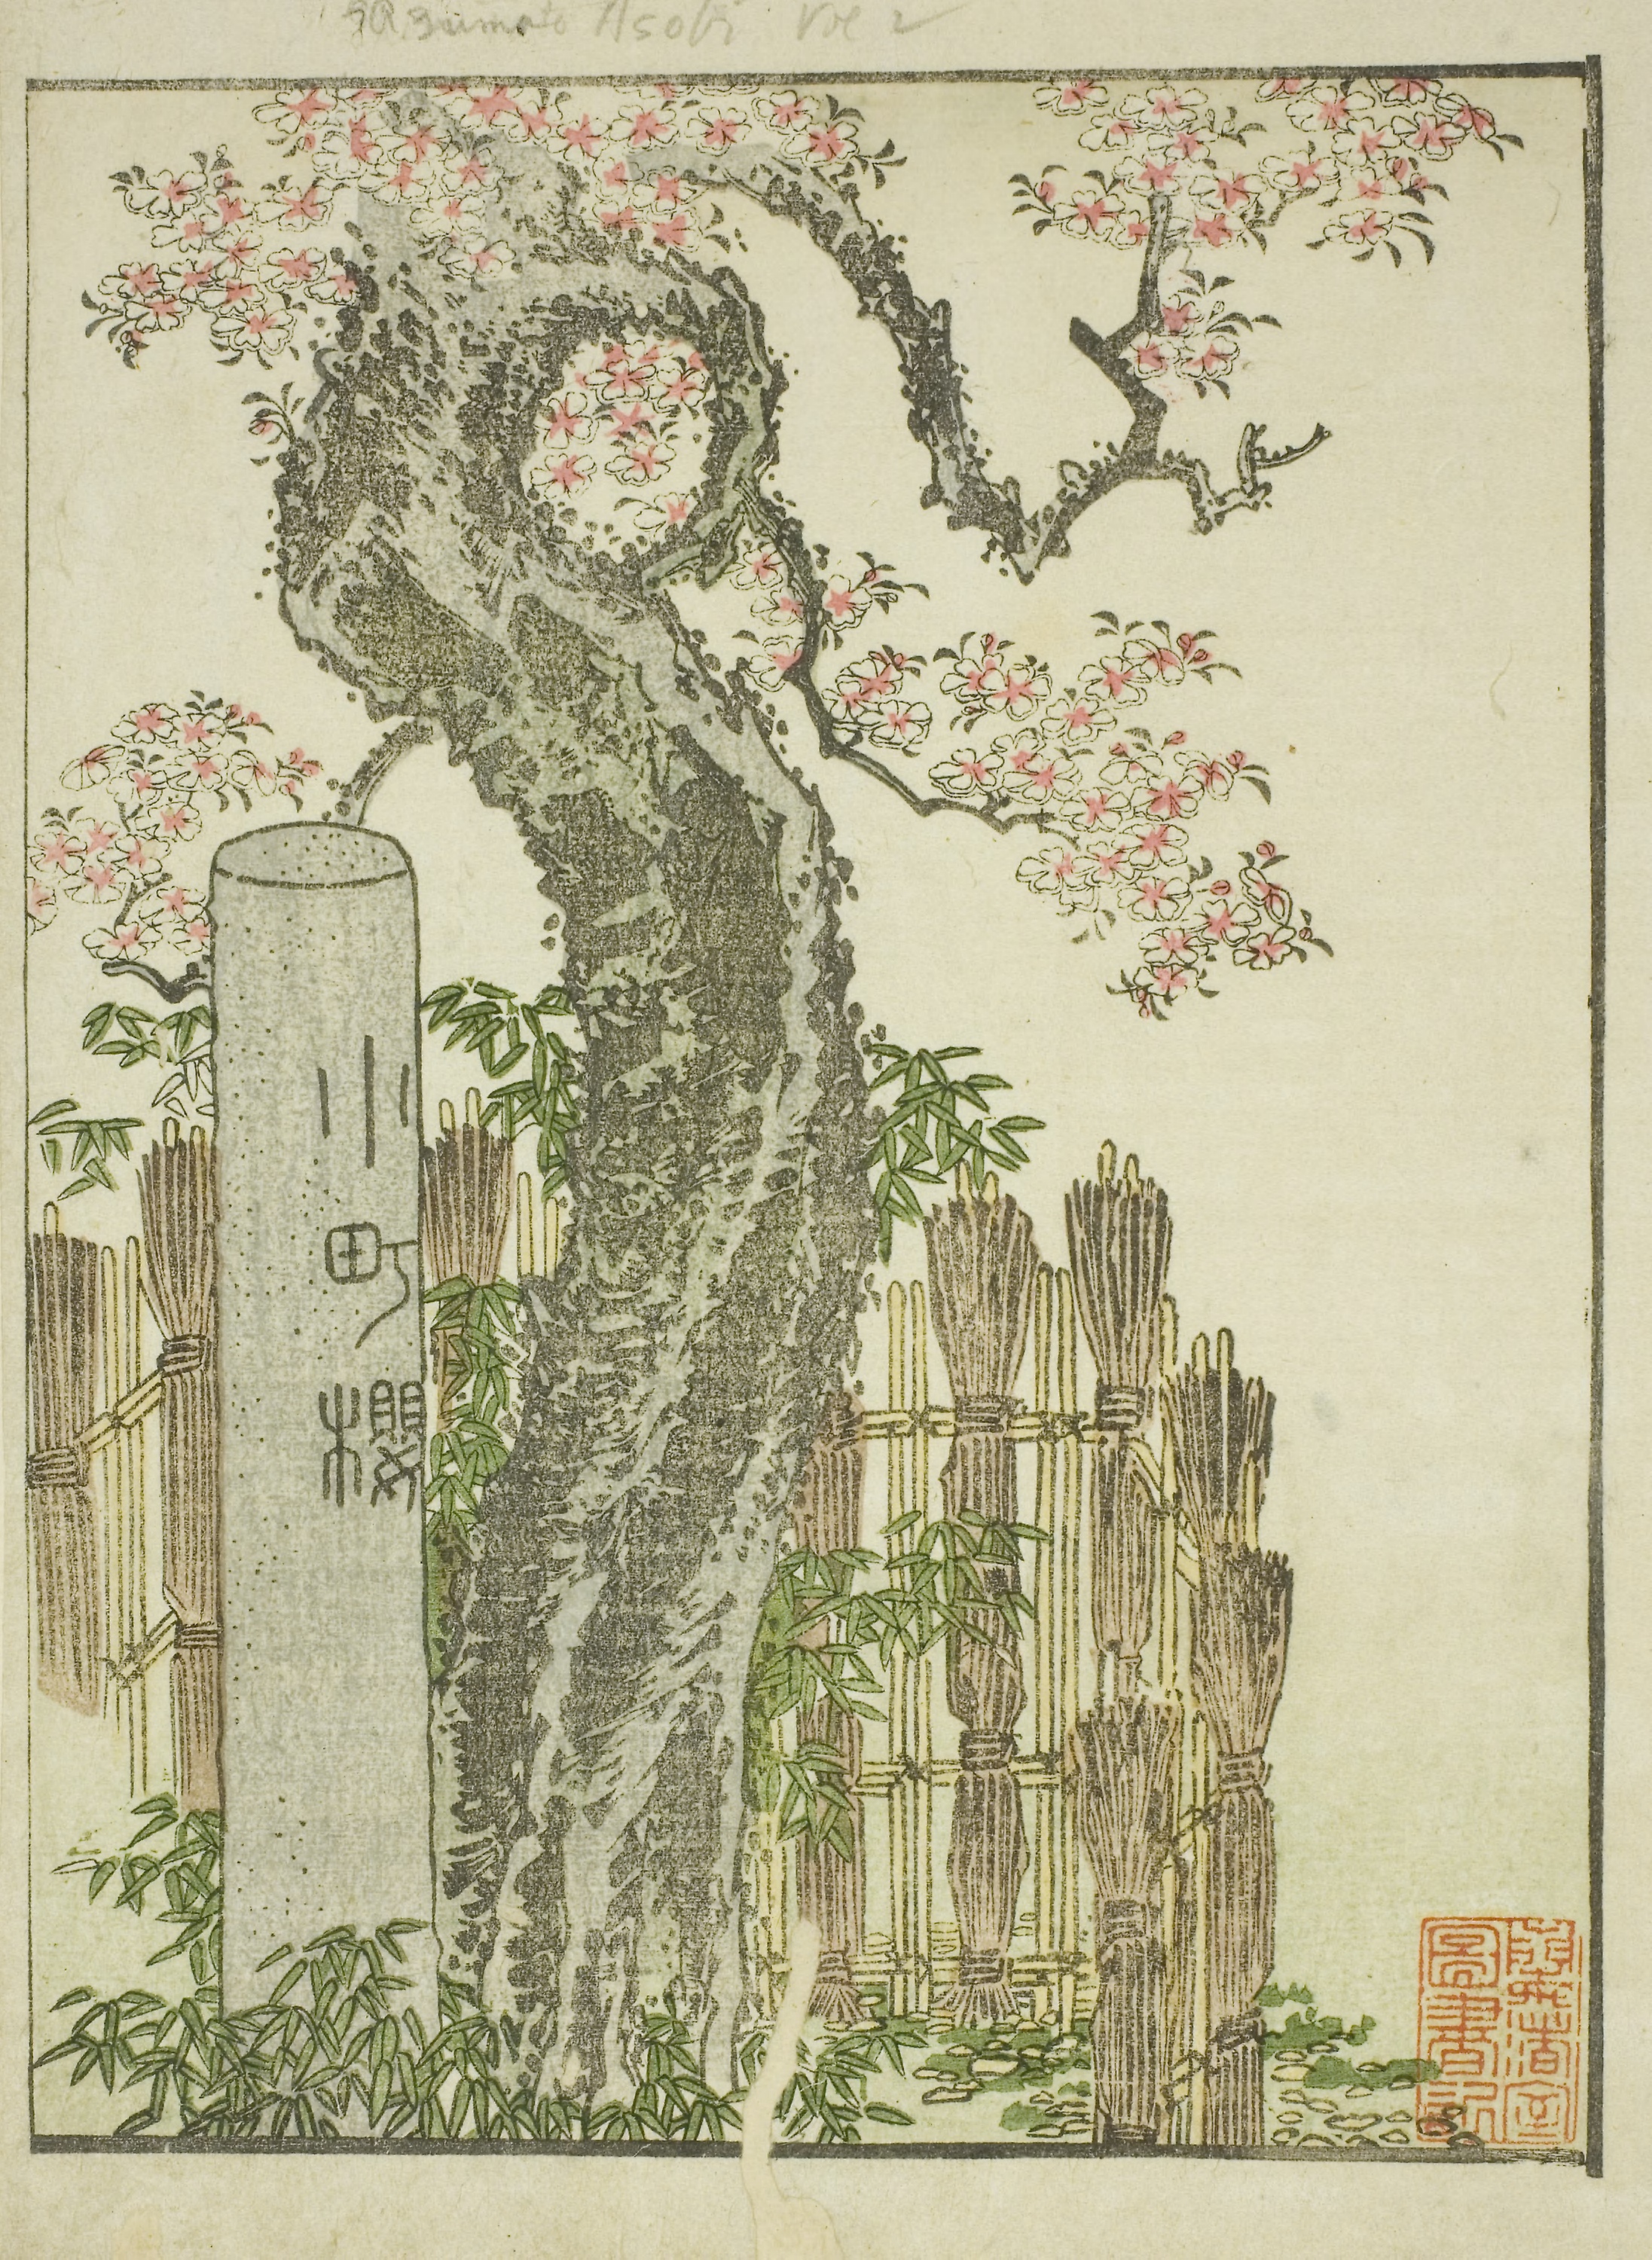
art, illustration, tree, plant, painting, drawing